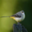
Label: bird